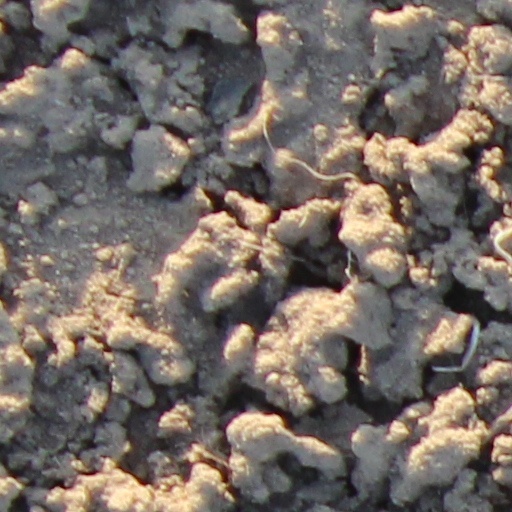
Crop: wheat